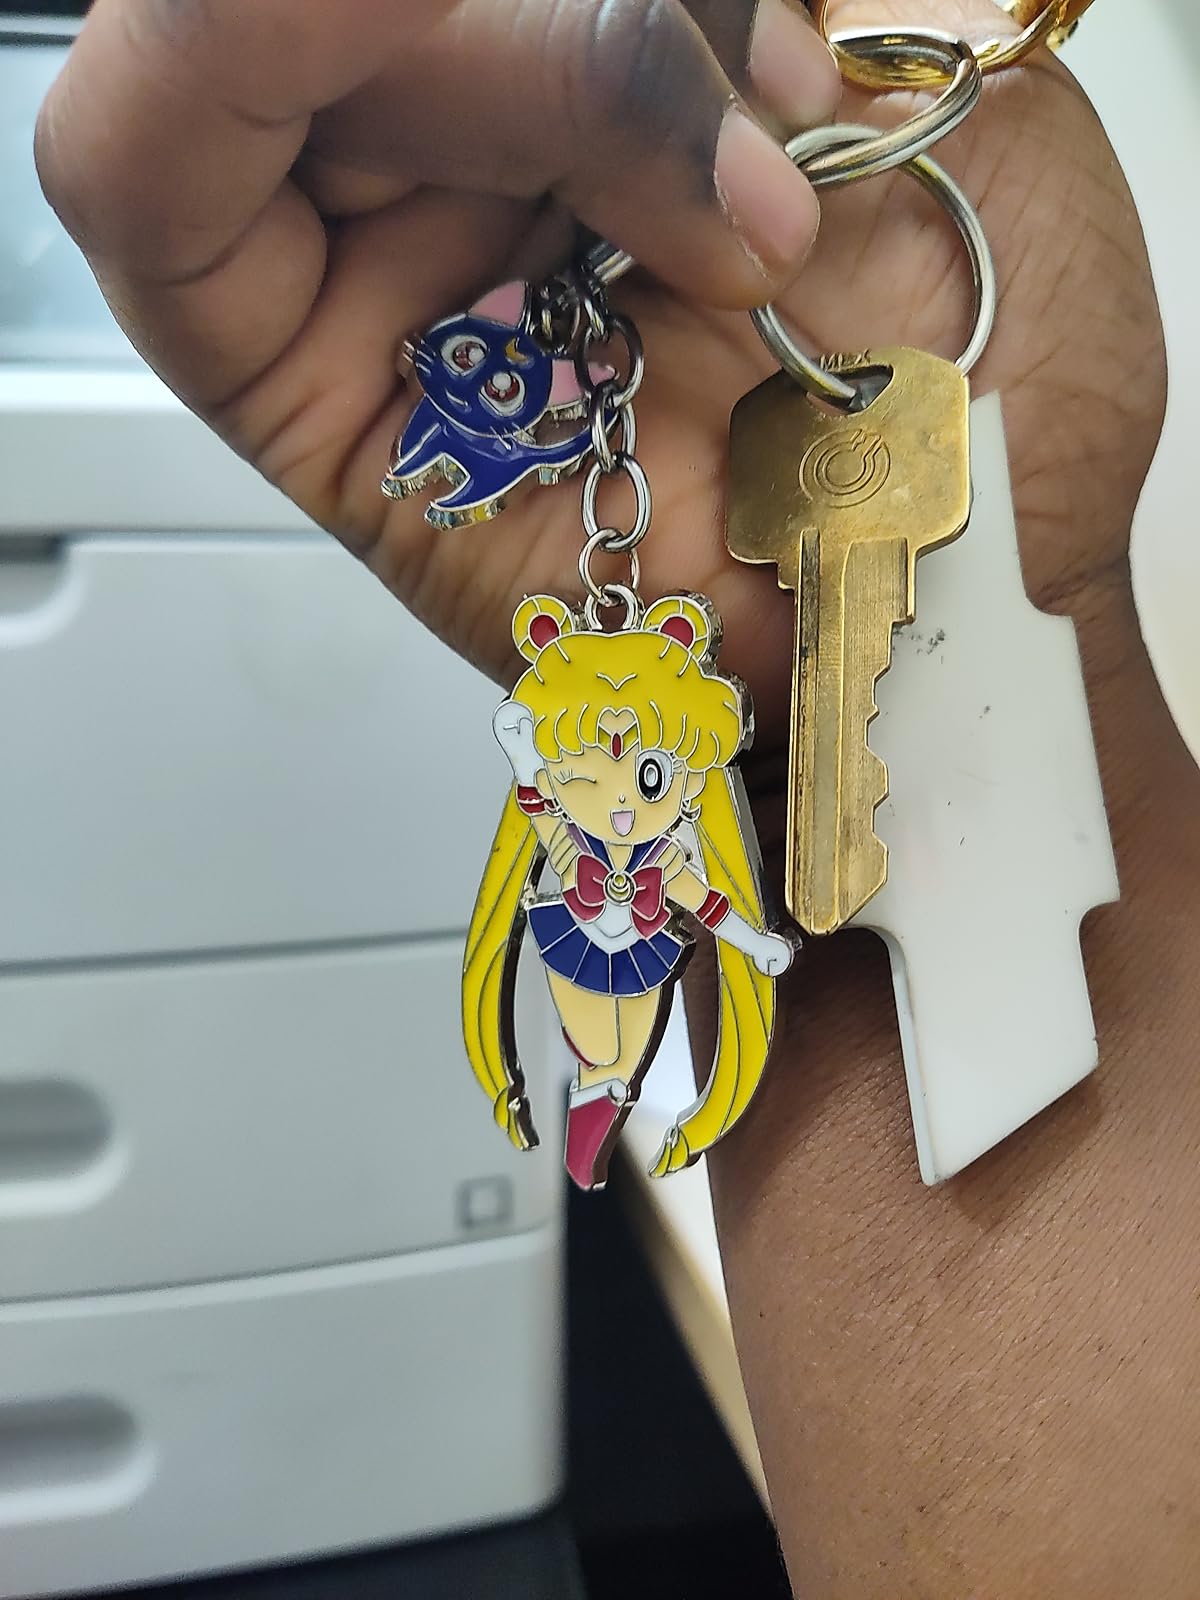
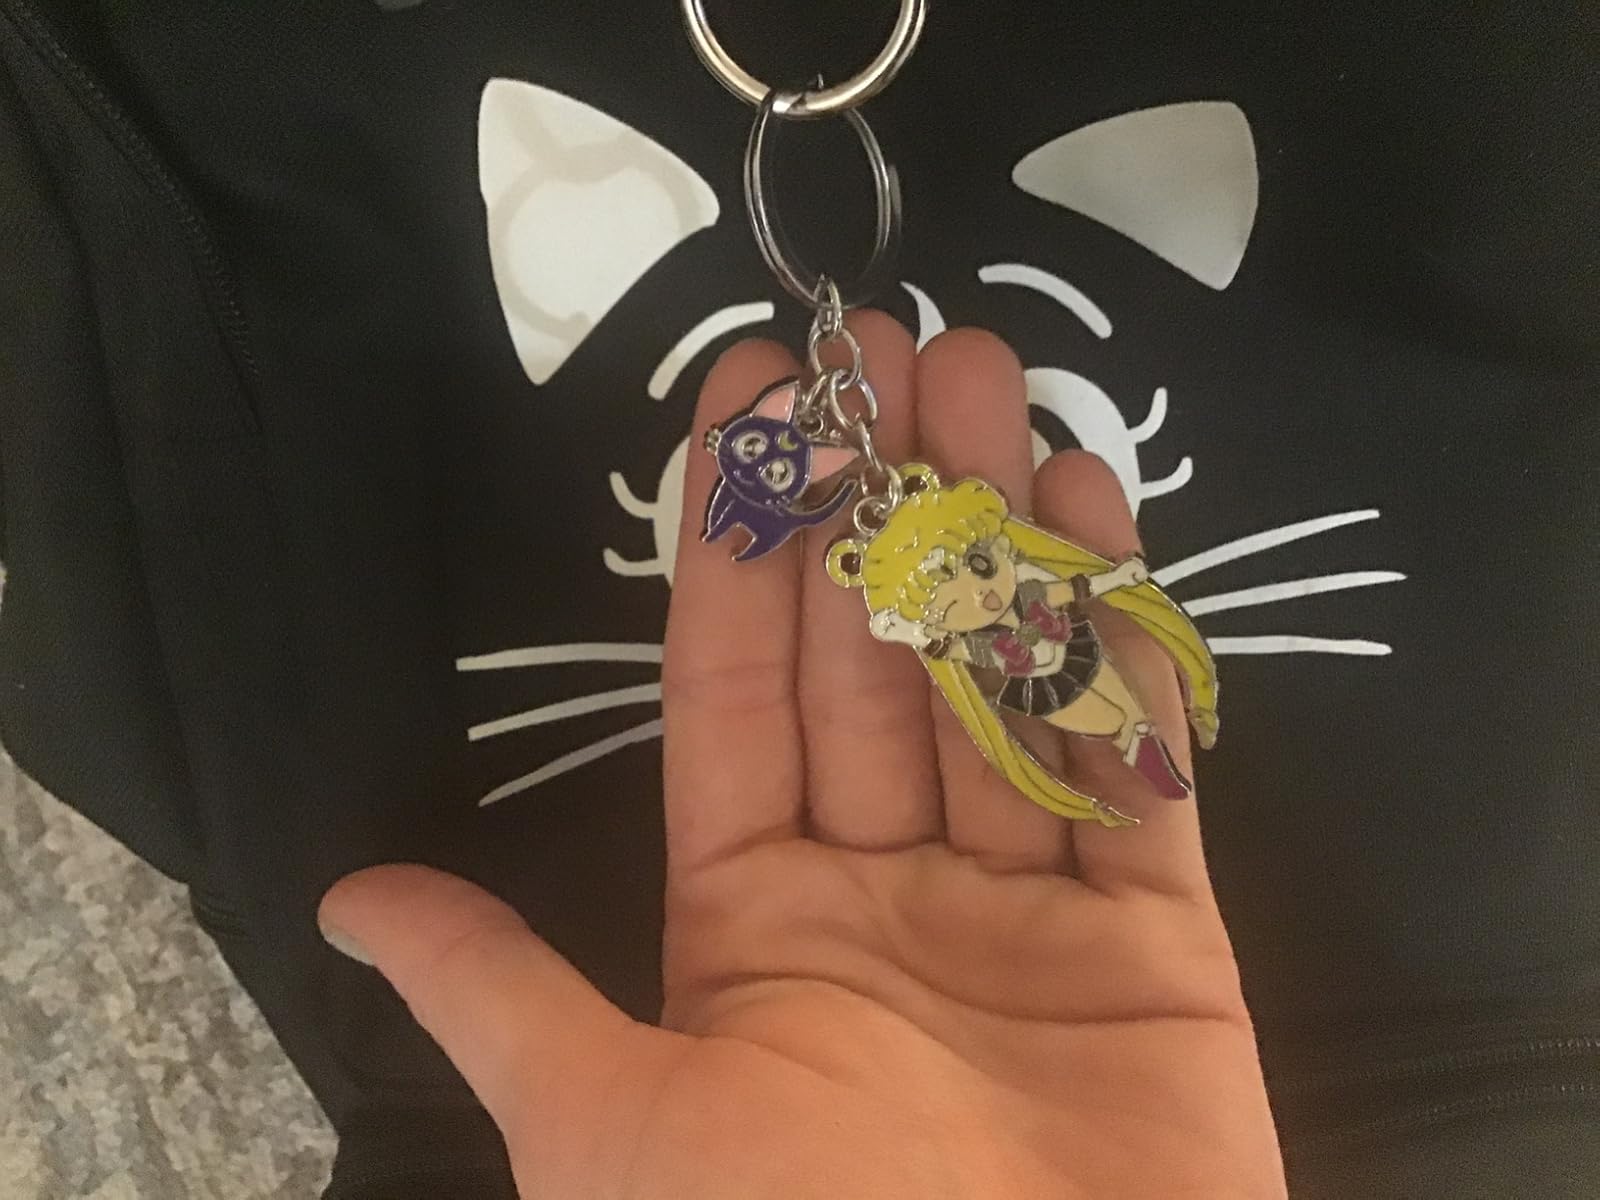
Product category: accessories_keychain
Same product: yes